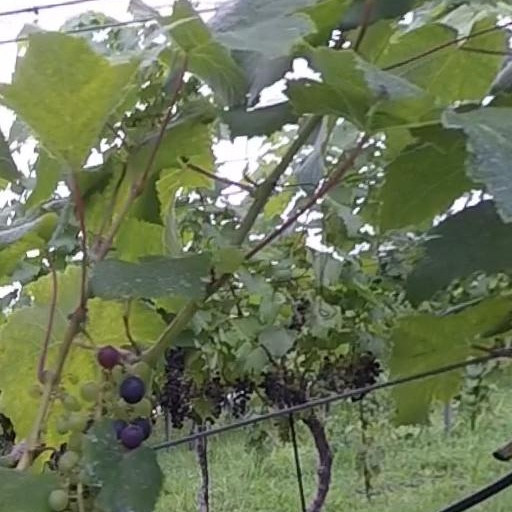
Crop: grape